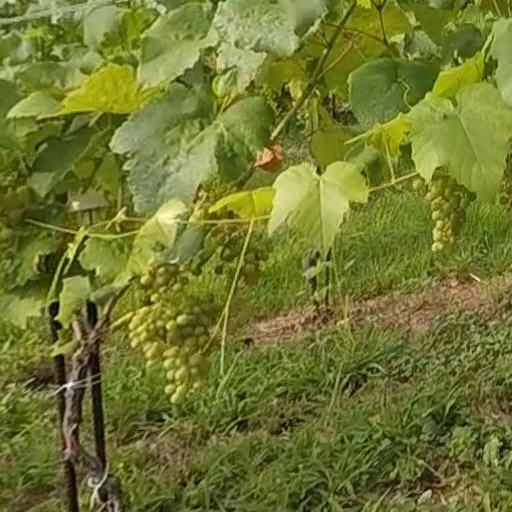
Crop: grape